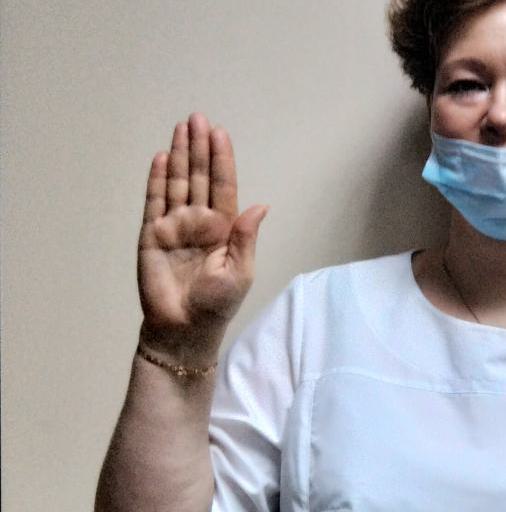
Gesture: stop